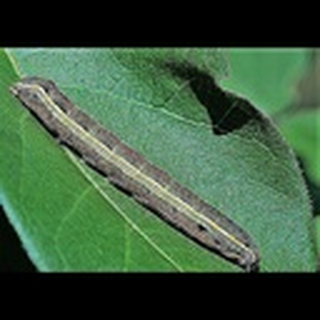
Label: cotton_army_worm